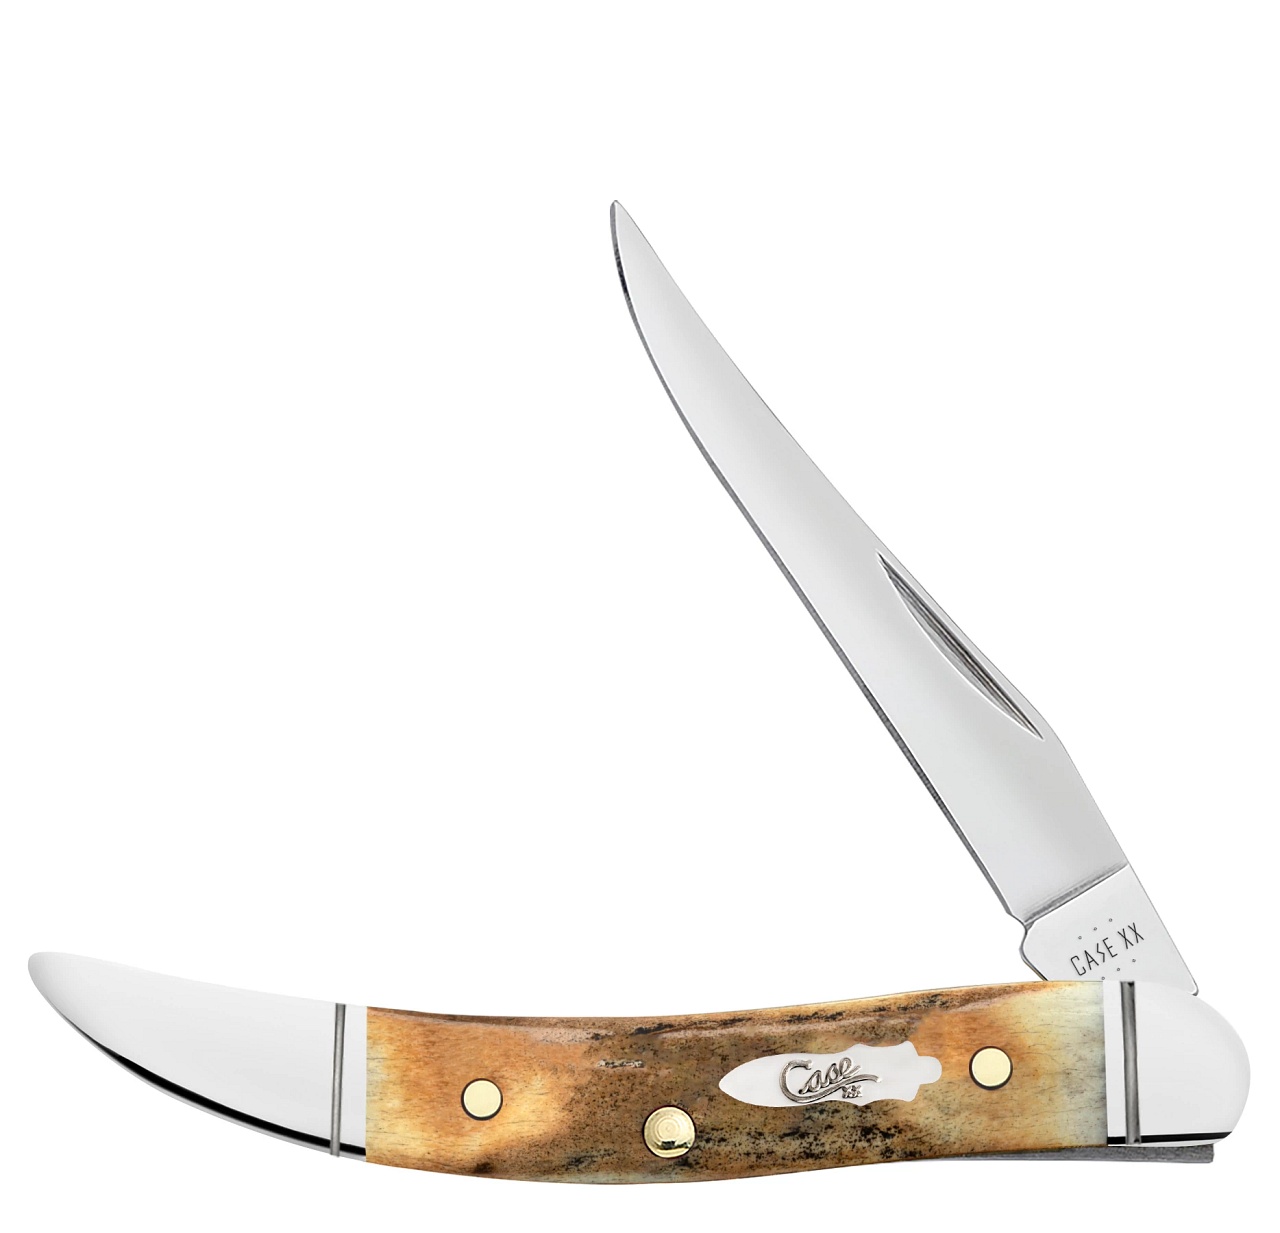
Stag Burnt Tiny Toothpick
This Toothpick is about 3 inches long (folded/closed) and weighs approximately 1.0 ounces. The handle is Burnt Stag with a Bombshell Nickel Silver Script Inlay shield. The bolsters are Fluted Nickel Silver. This knife utilizes a 2 1/4" Long Clip blade. Stamped with pattern number 510096 SS, the blade material is Tru-Sharp Surgical Stainless Steel with Mirror-polished finish. Comes conveniently packaged in a box. Made in Bradford, PA, USA from domestic and imported materials. Mirror-polished Tru-Sharp™ surgical stainless steel blades Long Clip blade Stag Burnt handle Length: 3 inches closed and 1.0 ounces Limited lifetime warranty Note: Because we use hand-crafting and natural materials your knife may not look exactly as depicted.
Brand: Case XX
Category: Sporting Goods > Outdoor Recreation > Camping & Hiking > Camping Tools > Camping Toothpicks